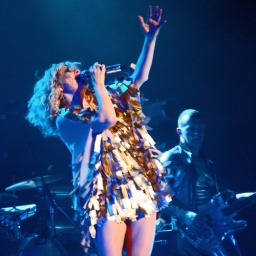
Goldfrapp, Fox Theater, Oakland 6.26.10. By the way, love that clear guitar in the background!